2/15th Field Regiment (Australia)

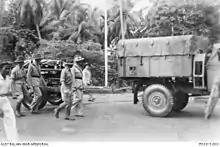
Lieutenant Colonel John O'Neill's funeral procession, November 1941.

Shortly after arriving in Singapore, the regiment began training, taking up a position around Tampines in September. In November, it was re-equipped with Ordnance QF 25-pounders and raised its third battery – designated as the 65th Battery – by which time the regiment's strength grew to around 600 personnel. In early December 1941, the regiment moved north into Malaya and shortly afterwards the Japanese invaded. The regiment was assigned to the 22nd Brigade on the east coast and established its headquarters around Kluang. The initial onslaught of the Japanese thrust was directed against the British and Indian units in the northern part of peninsula, and so it was not until January that the Australians went into action. When they did, the regiment's batteries were split up: the 65th supported the 45th Indian Brigade, while the 29th and 30th were sent to help the Australian 27th Brigade. Throughout January they had a heavy workload, taking part in significant actions at Gemas, Muar and around Ayer Hitam and the Namazie Estate, firing thousands of rounds as they conducted rearguard actions over a distance of , as the Allied forces were pushed south towards Johore and then across the Causeway to Singapore island. During the campaign in Malaya, the regiment suffered numerous casualties as they were frequently called upon to provide support in close contact; the 30th Battery suffered particularly heavy casualties around Muar, with 24 men out of the battery's strength of 98 being wounded.